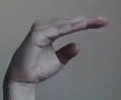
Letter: jeem